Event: Nepal Earthquake
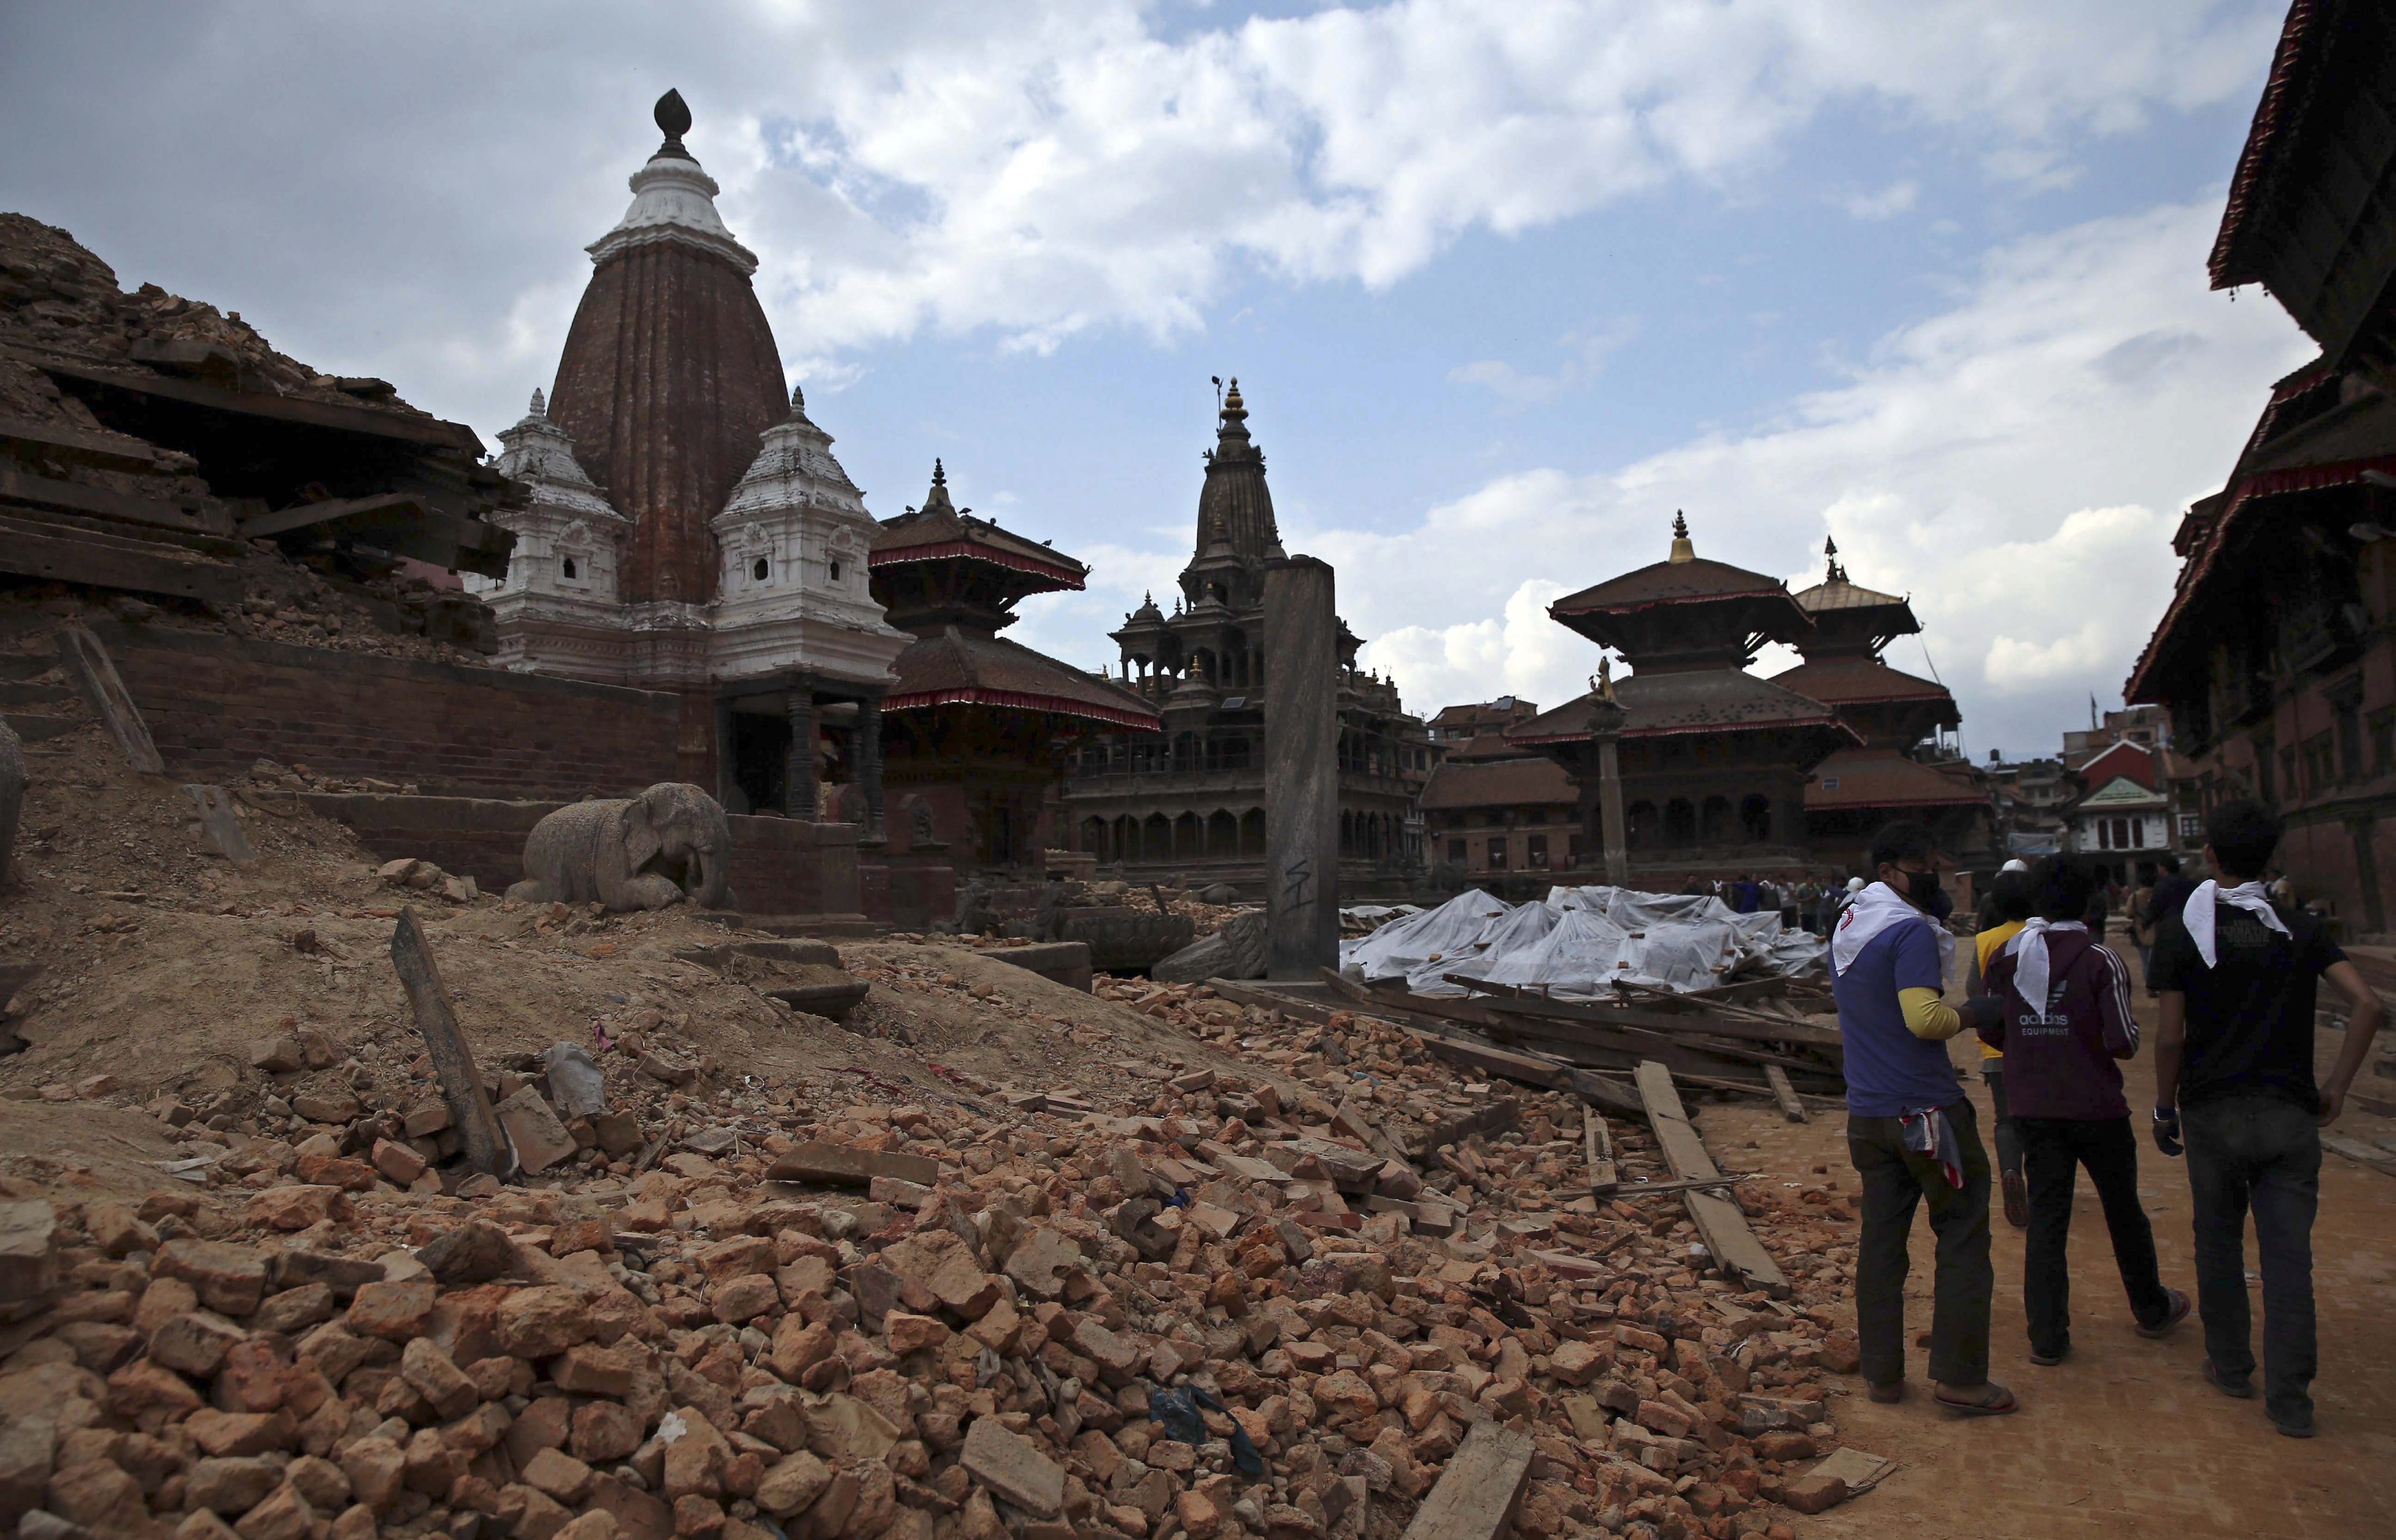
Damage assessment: damage